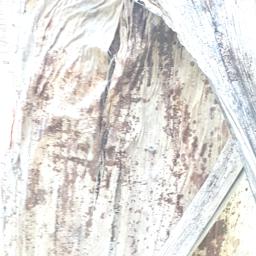
Label: PSEUDOSTEM WEEVIL